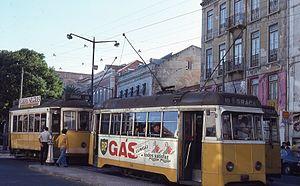
Photo: Trams aux Fils. Prise en 1977 Ligne 10, direction GRAÇA (ligne disparue le 5 mars 1984 après fusion avec la ligne 28 Rua da Graça Tram 318 de la série 283 à 322, il n'existe plus, mais il reste le 320 au musée des trams de Lisbonne.